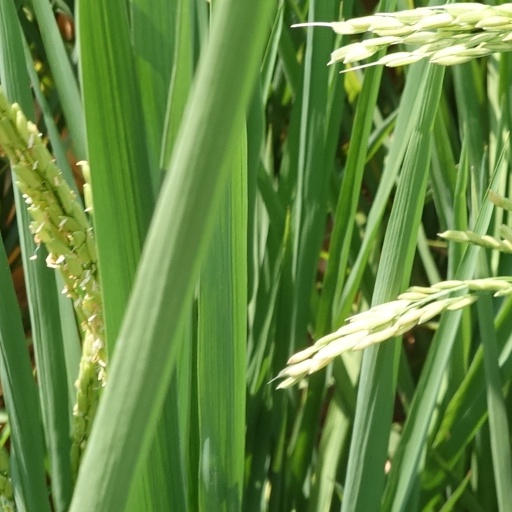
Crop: rice